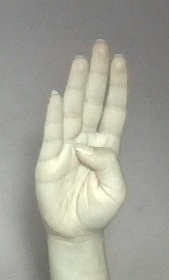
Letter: kaaf